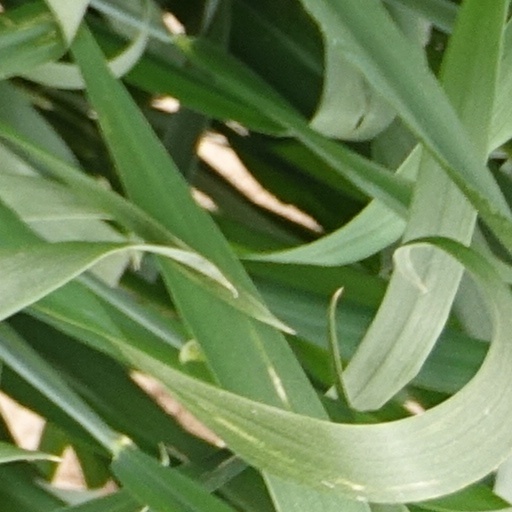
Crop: wheat